Rohan, Middle-earth

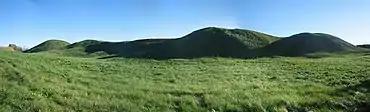
Line of Viking royal grave mounds at Gamla Uppsala, like those at Edoras

At the start of the War of the Ring a Full Muster would have been over 12,000 riders. Among the horses of the Rohirrim were the famed "mearas", the noblest and fastest horses that ever roamed Arda. It was because of the close affiliation with horses, both in war and peace, that they received their name.